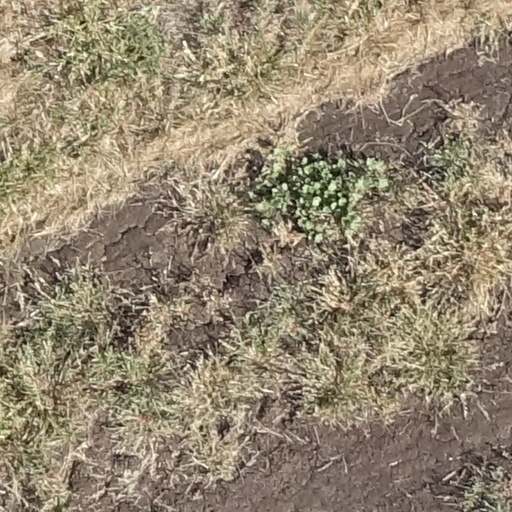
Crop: sorghum